András Schiff

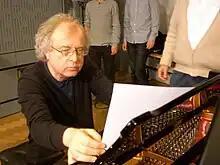
Schiff preparing to perform Brahms' newly discovered "Albumblatt" for BBC Radio 3, 2012

The awards that Schiff has won include a 1990 Grammy Award for Best Instrumental Soloist Performance (without orchestra) – English Suites by Bach; a 1990 Gramophone Award for a Schubert recital with Peter Schreier; the Bartók Prize in 1991; the Claudio Arrau Memorial Medal in 1994; the Kossuth Prize in 1996; the Léonie Sonning Music Prize in 1997; honorary membership in the Beethoven House in Bonn, awarded in 2006 for his complete recording of Beethoven's piano sonatas; the Italian prize, Premio della critica musicale Franco Abbiati, also for his Beethoven cycle in 2007; also in 2007, the Royal Academy of Music Bach Prize, sponsored by the Kohn Foundation, awarded to "an individual who has made an outstanding contribution to the performance and/or scholarly study of Johann Sebastian Bach"; the Wigmore Hall Medal in 2008; also in 2008, the Klavier-Festival Ruhr Prize, for outstanding pianistic achievement; the Robert Schumann Prize of the City of Zwickau in 2011; Germany's Orden Pour le mérite für Wissenschaften und Künste (2011) and in January 2012, the Golden Mozart Medal of the International Mozarteum Foundation.